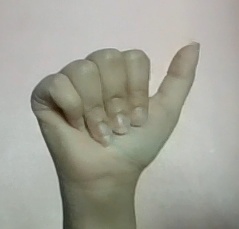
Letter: dhad